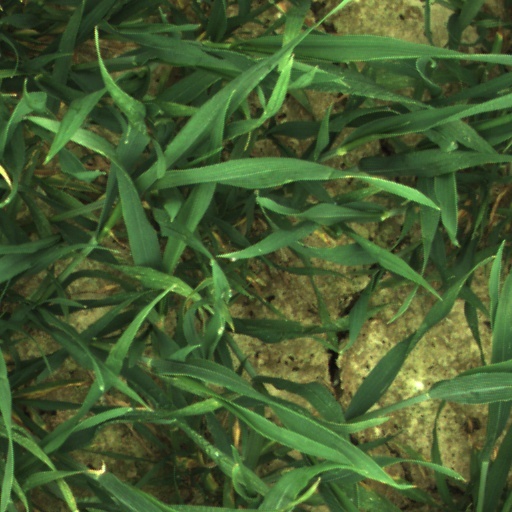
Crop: wheat